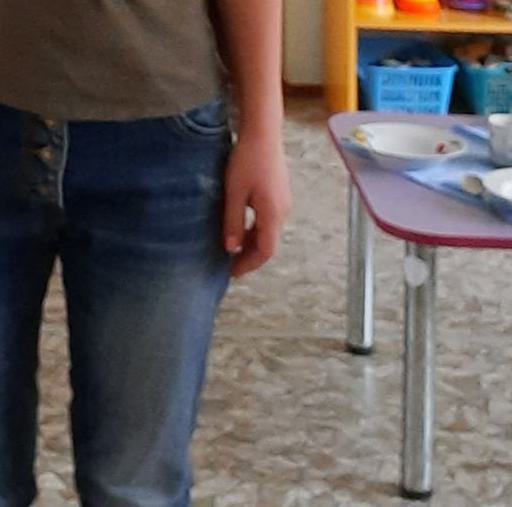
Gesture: no_gesture